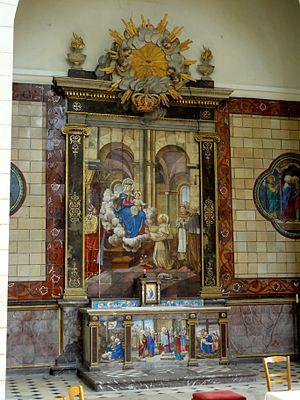
Retable et ancien maître-autel.
L'église Notre-Dame-de-la-Basse-Œuvre de Beauvais est une église catholique paroissiale située au pied de la cathédrale Saint-Pierre de Beauvais. Elle représente la partie antérieure de la précédente cathédrale de Beauvais, qui a été édifiée à la fin du Xᵉ siècle dans le style carolingien. Son petit appareil cubique s'explique par le réemploi de pierres provenant de bâtiments détruits pendant le saccage de Beauvais au IIIᵉ siècle. Après deux incendies, la façade est rebâtie au milieu du XIᵉ siècle, et annonce déjà le style roman à venir. Les dimensions exceptionnelles du transept de la cathédrale Saint-Pierre, appelée la Haute-Œuvre ou Nouvelle-Œuvre à l'époque de sa construction, font apparaître la Basse-Œuvre comme un édifice très modeste, mais avec une hauteur intérieure de 19 m et une longueur de 65 m, c'était une église considérable au milieu du Moyen Âge. Elle a été rognée à trois reprises. Au début du XIIIᵉ siècle, l'incendie du chœur motive le lancement du chantier de la cathédrale gothique vers 1225, et un mur de clôture est établie entre les piles occidentales du transept.